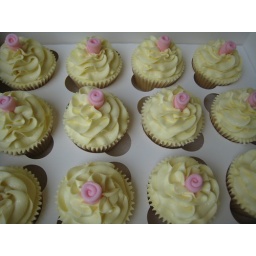
Ribbon roses in pink celebration box